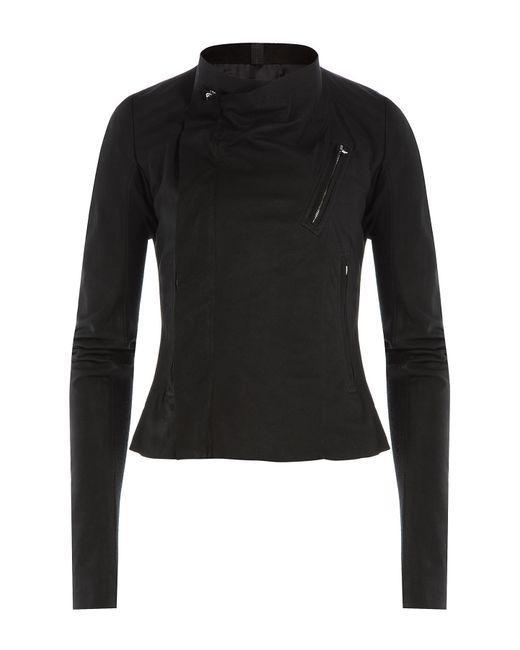
Schwarzes Langarmshirt mit Rollkragen für Damen